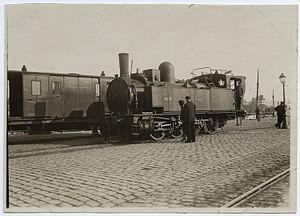
Loco à la gare de Boulogne-Maritime durant La grève des cheminots en 1920 Title: Boulogne maritime station during railroad strike Creator: Thompson, Paul Date: ca. 1920 Place: Boulogne, France Part Of: David Goodyear collection of foreign railroad photographs Description: The 0-8-0 tank engine shown in this photograph began life as an 0-8-0 tender engine in 1872. Here, engine No. 4.327 sits cold at the Boulogne Maritime Station during a railway strike in 1920. Source: Collyns, Adrian H. Northern Steam Vapeurs du Nord. DeGolyer Library, Southern Methodist University, 2003. Physical Description: 1 photograph: black and white
Les 040 T Nord 4.1801 à 4.1908 sont des locomotives tender de la compagnie des chemins de fer du Nord.